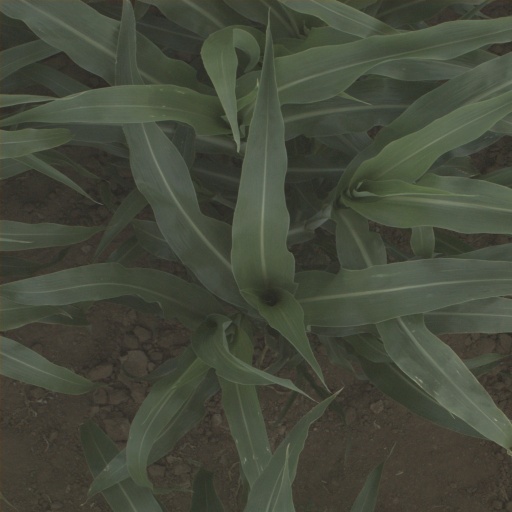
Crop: sorghum